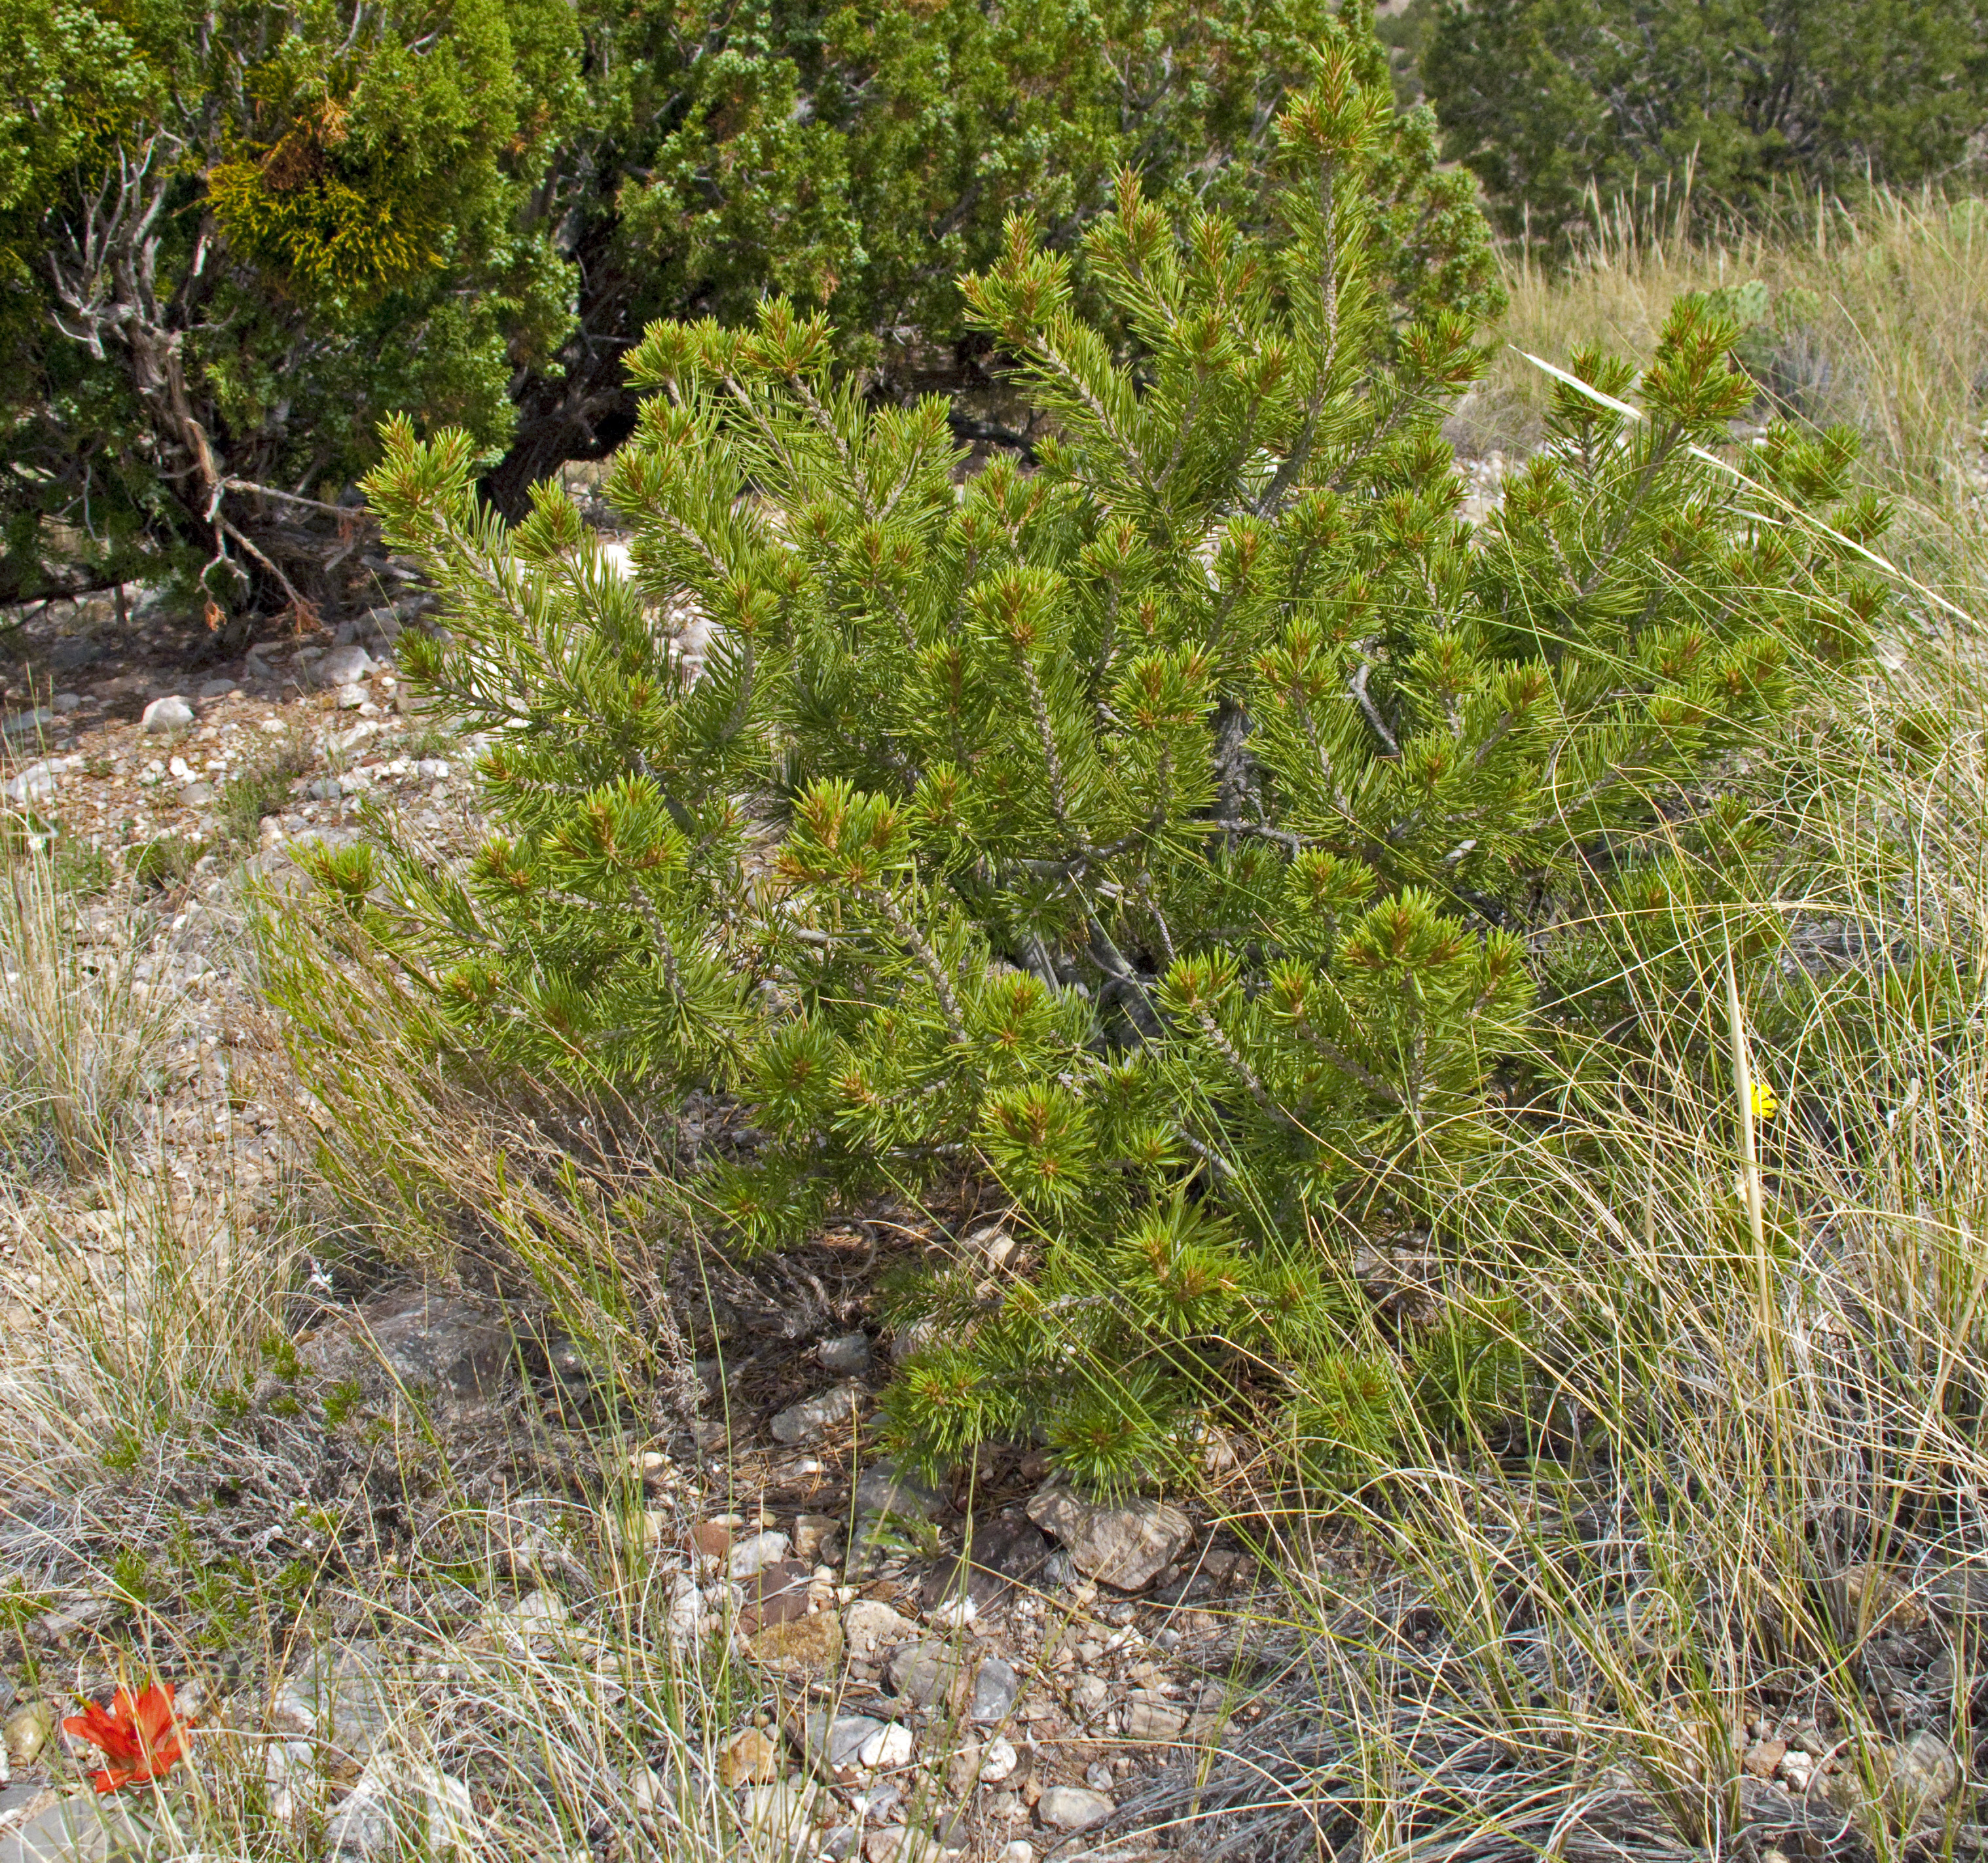
tree, grass, plant, trail, flower, produce, evergreen, flora, wildflower, vegetation, shrub, woodland, ecosystem, flowering plant, subshrub, grass family, woody plant, land plant, shrubland